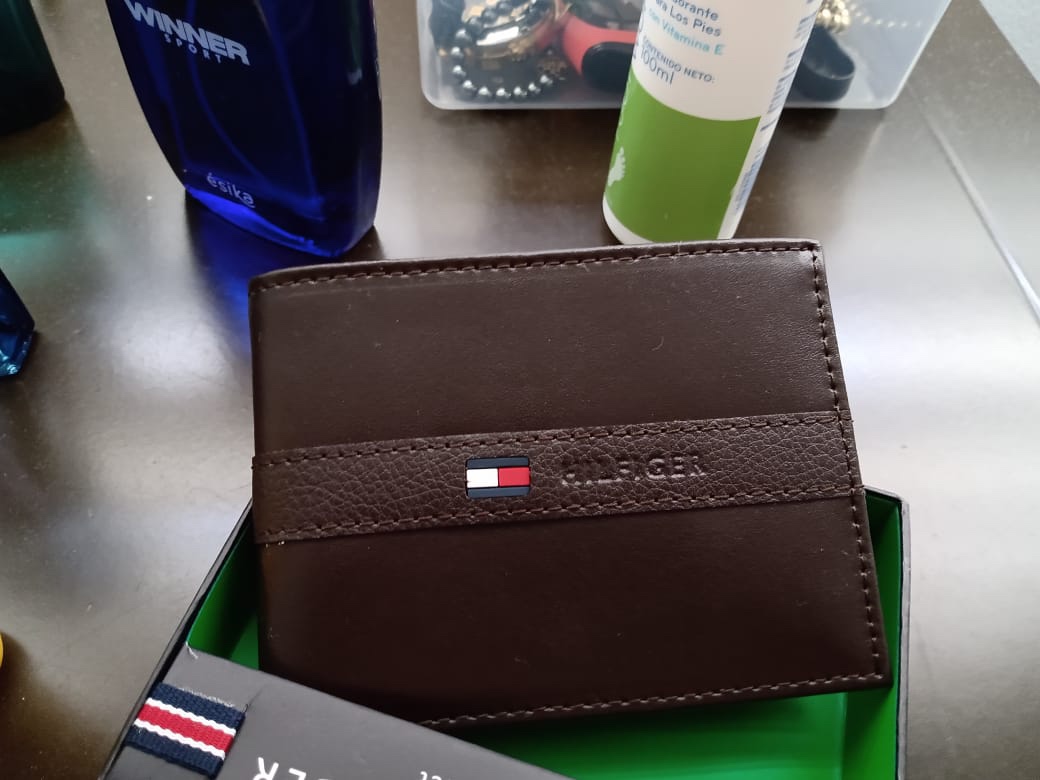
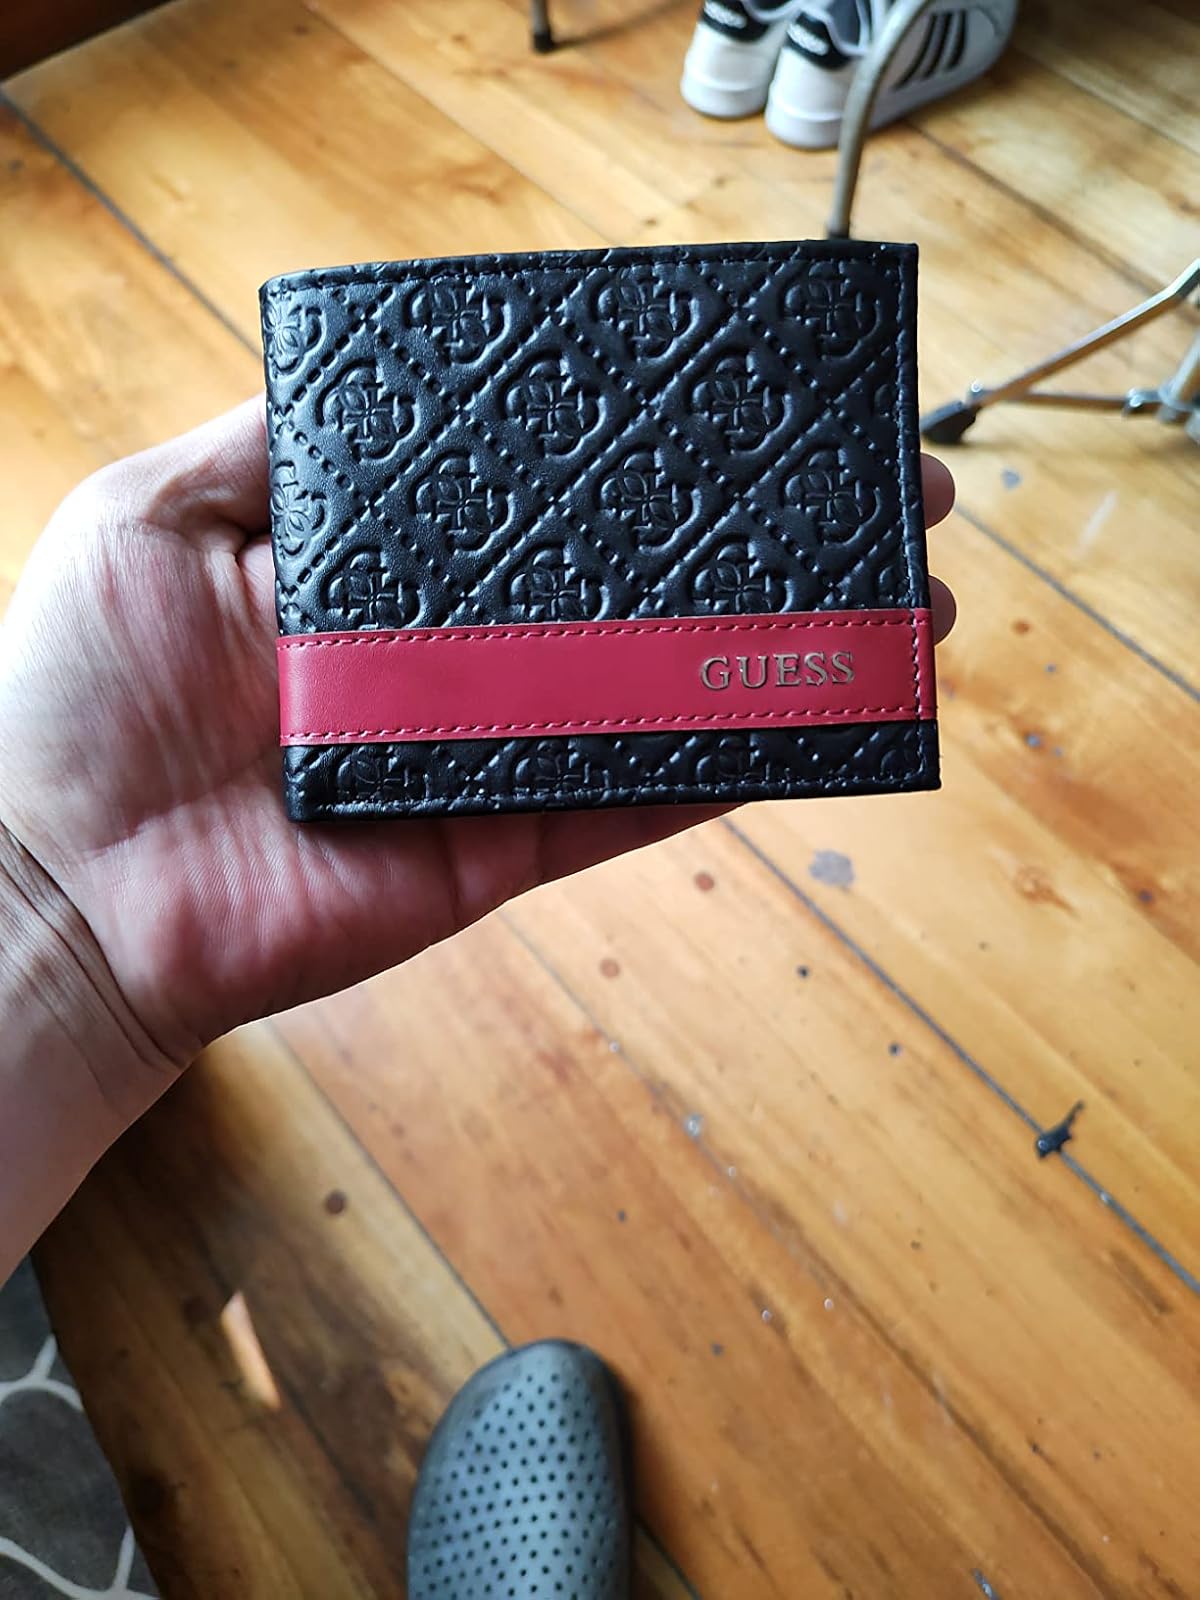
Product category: accessories_wallet
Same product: no